Lonavala

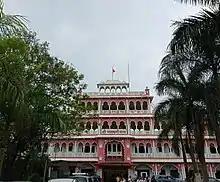
Narayani Dham Temple

Lonavala is on the Mumbai-Pune Expressway and is well-connected to several towns of Khopoli, Karjat, Talegaon Dabhade, etc.